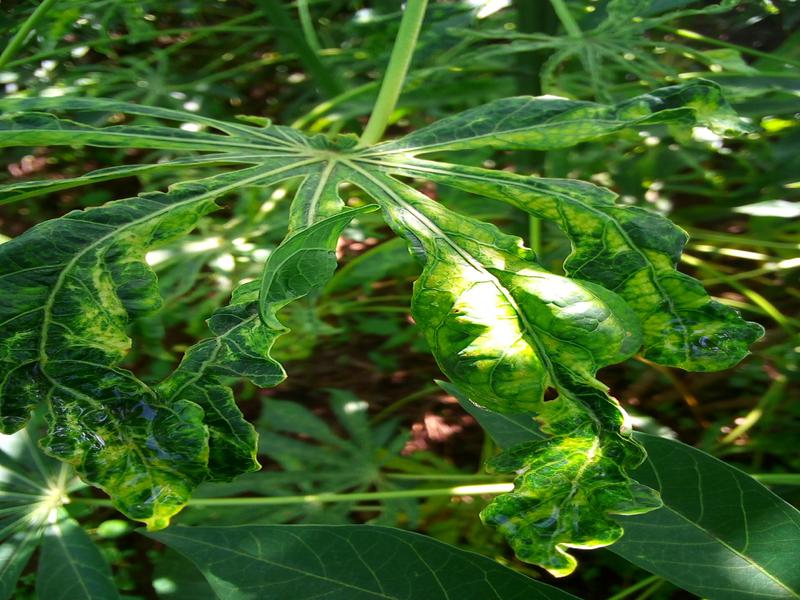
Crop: cassava
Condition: mosaic_disease